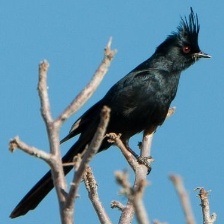
Species: PHAINOPEPLA
Scientific name: PHAINOPEPLA NITENS